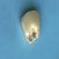
Maize quality: Bad